Jean-Baptiste Pillement

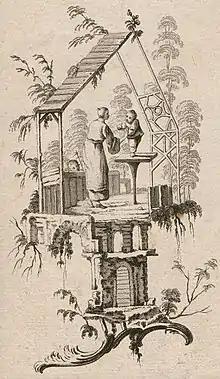
Unknown engraver after J. Pillement. Vignette au gout chinois. 1760s. Private collection, Russia

Pillement was born and died in Lyon, but had an unusually cosmopolitan career. In 1743, at the age of 15, he moved from Lyon to Paris where he was employed by Jean-Baptiste Oudry as an apprentice designer at the "Manufacture de Beauvais". In 1745 he left for Madrid, where he remained for five years. There he found employment in various cities as both a designer and painter. A landscape dated 1748 reveals rustic themes he was to repeat often: sun-bathed shepherds leading their goats and sheep to a cascading stream, a water mill, rocky elevations covered in lush vegetation, and the poeticized relics of an ancient bridge. In 1750, at the age of 22, he moved to Lisbon, where he enjoyed continuing success. The lure of travel compelled him to decline an offer to become court painter to King Joseph of Portugal, and he worked at Queluz (Sintra) for Jan Gildemeester. In 1754 he left Lisbon for London, only one year before the Lisbon Earthquake.